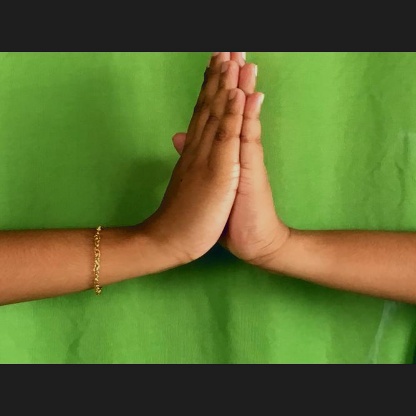
Mudra: Anjali